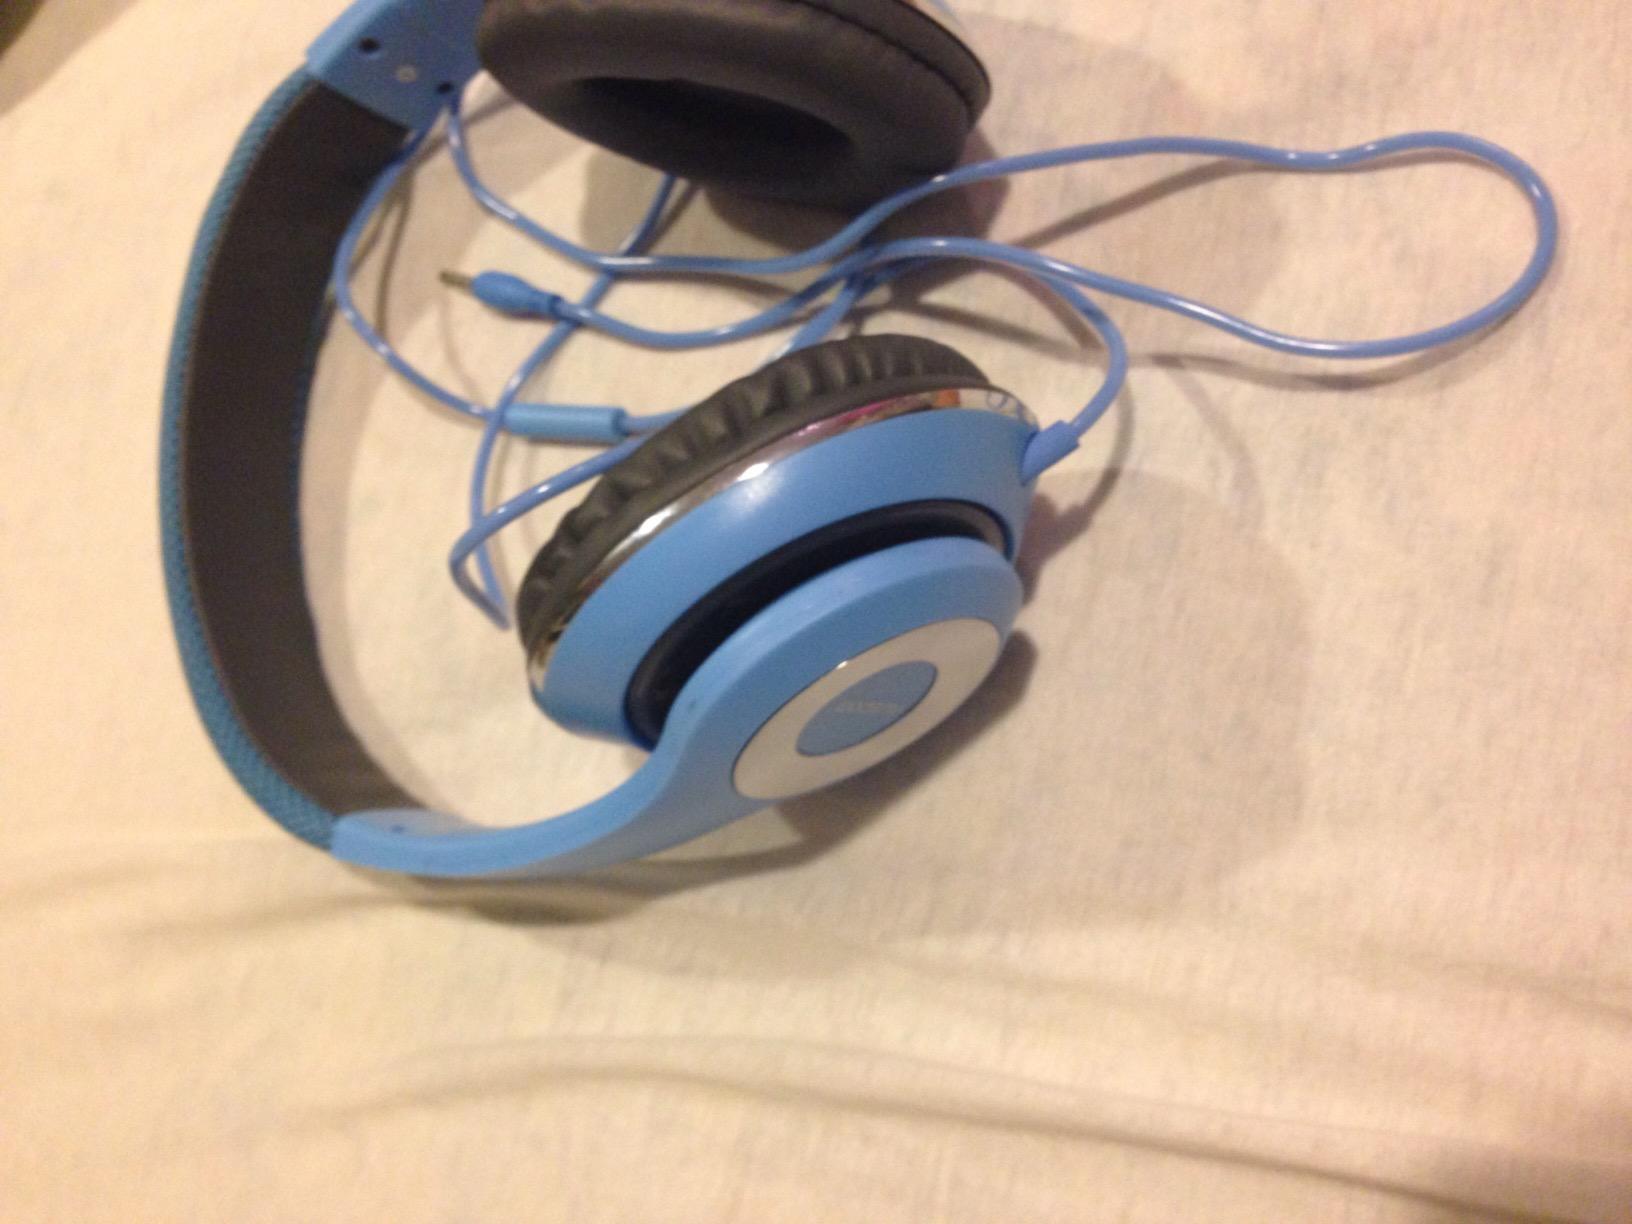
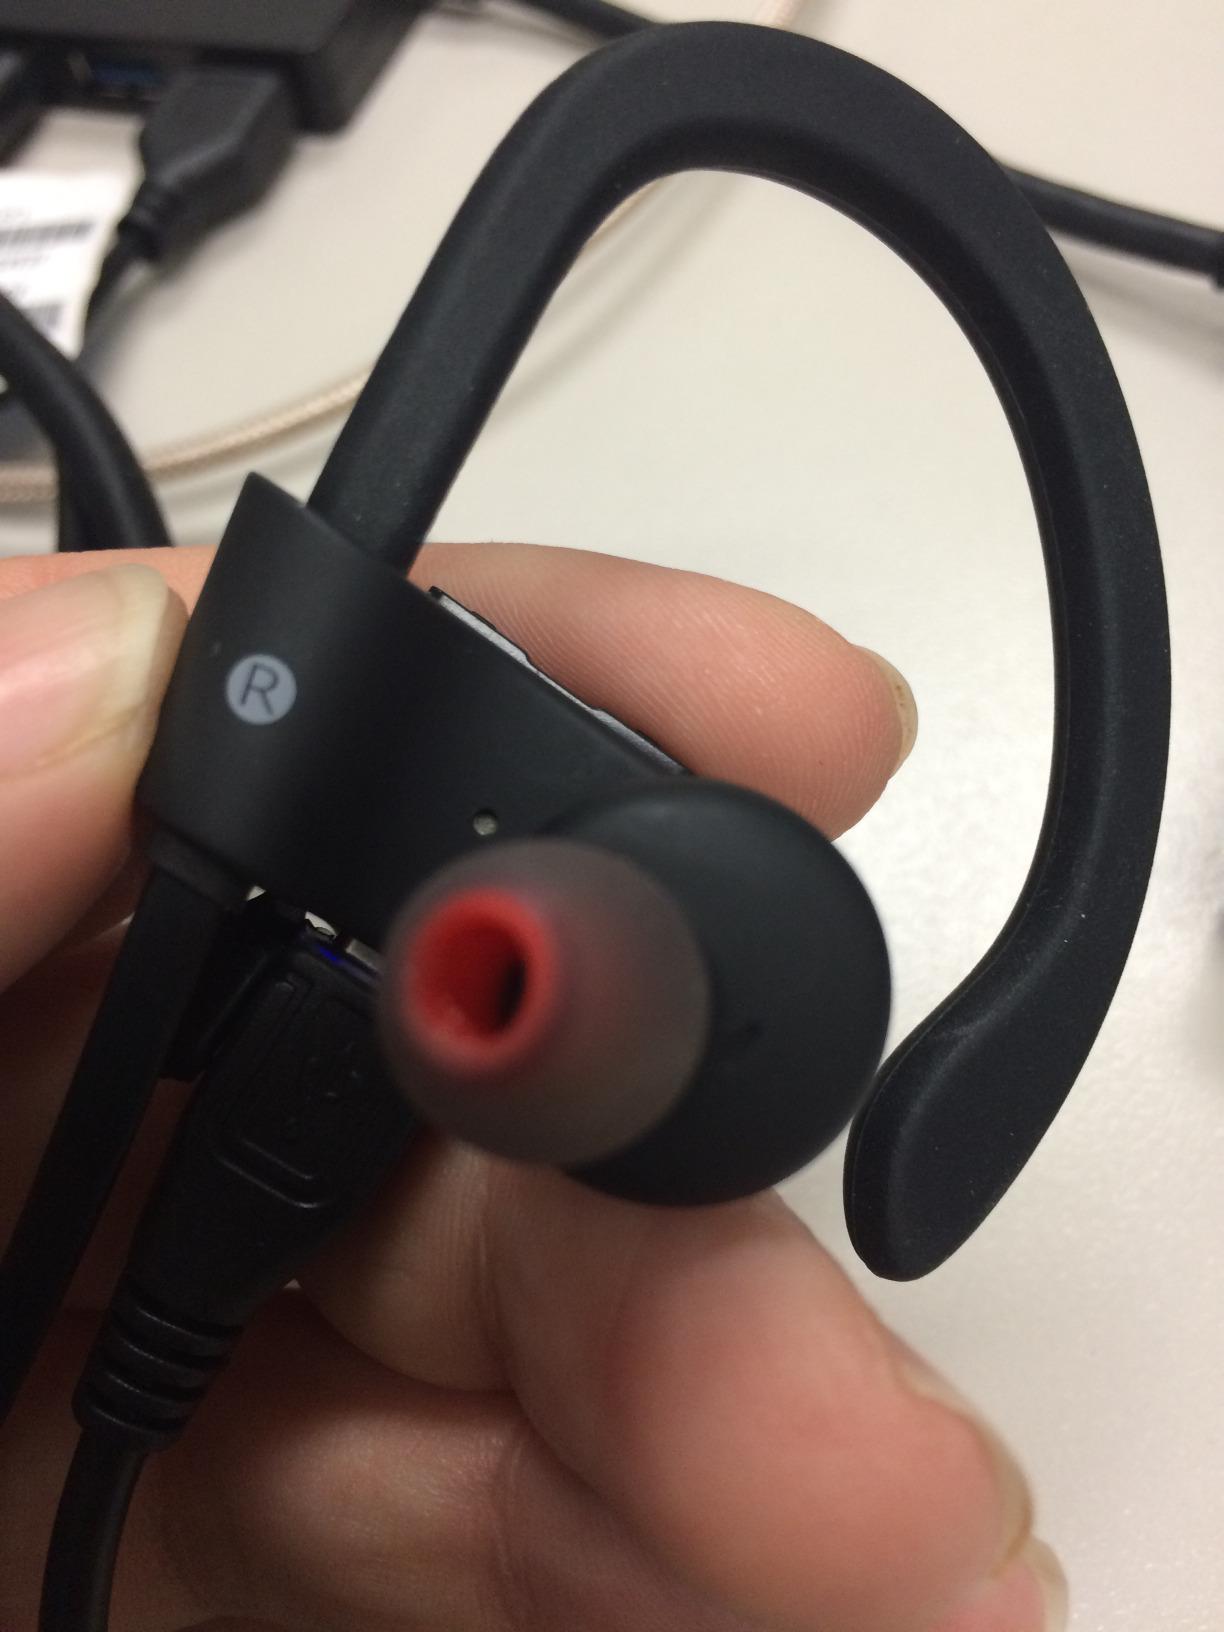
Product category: headphones
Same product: no